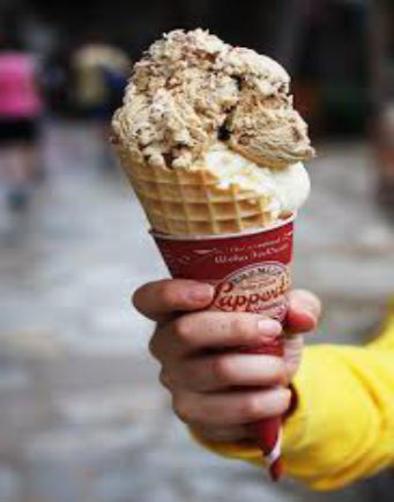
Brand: lappert's
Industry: Food